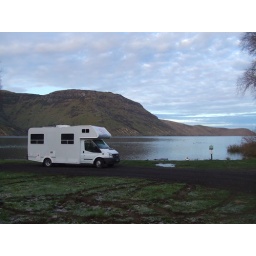
van by lake